Magnetic drilling machine

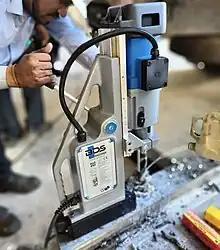
A morse taper 3 arbor equipped magnetic drill machine using taper shank drill bits

A portable magnetic drilling machine is faster and more portable alternative to hole making machines such as the drill press, and is more accurate than a hand drill.